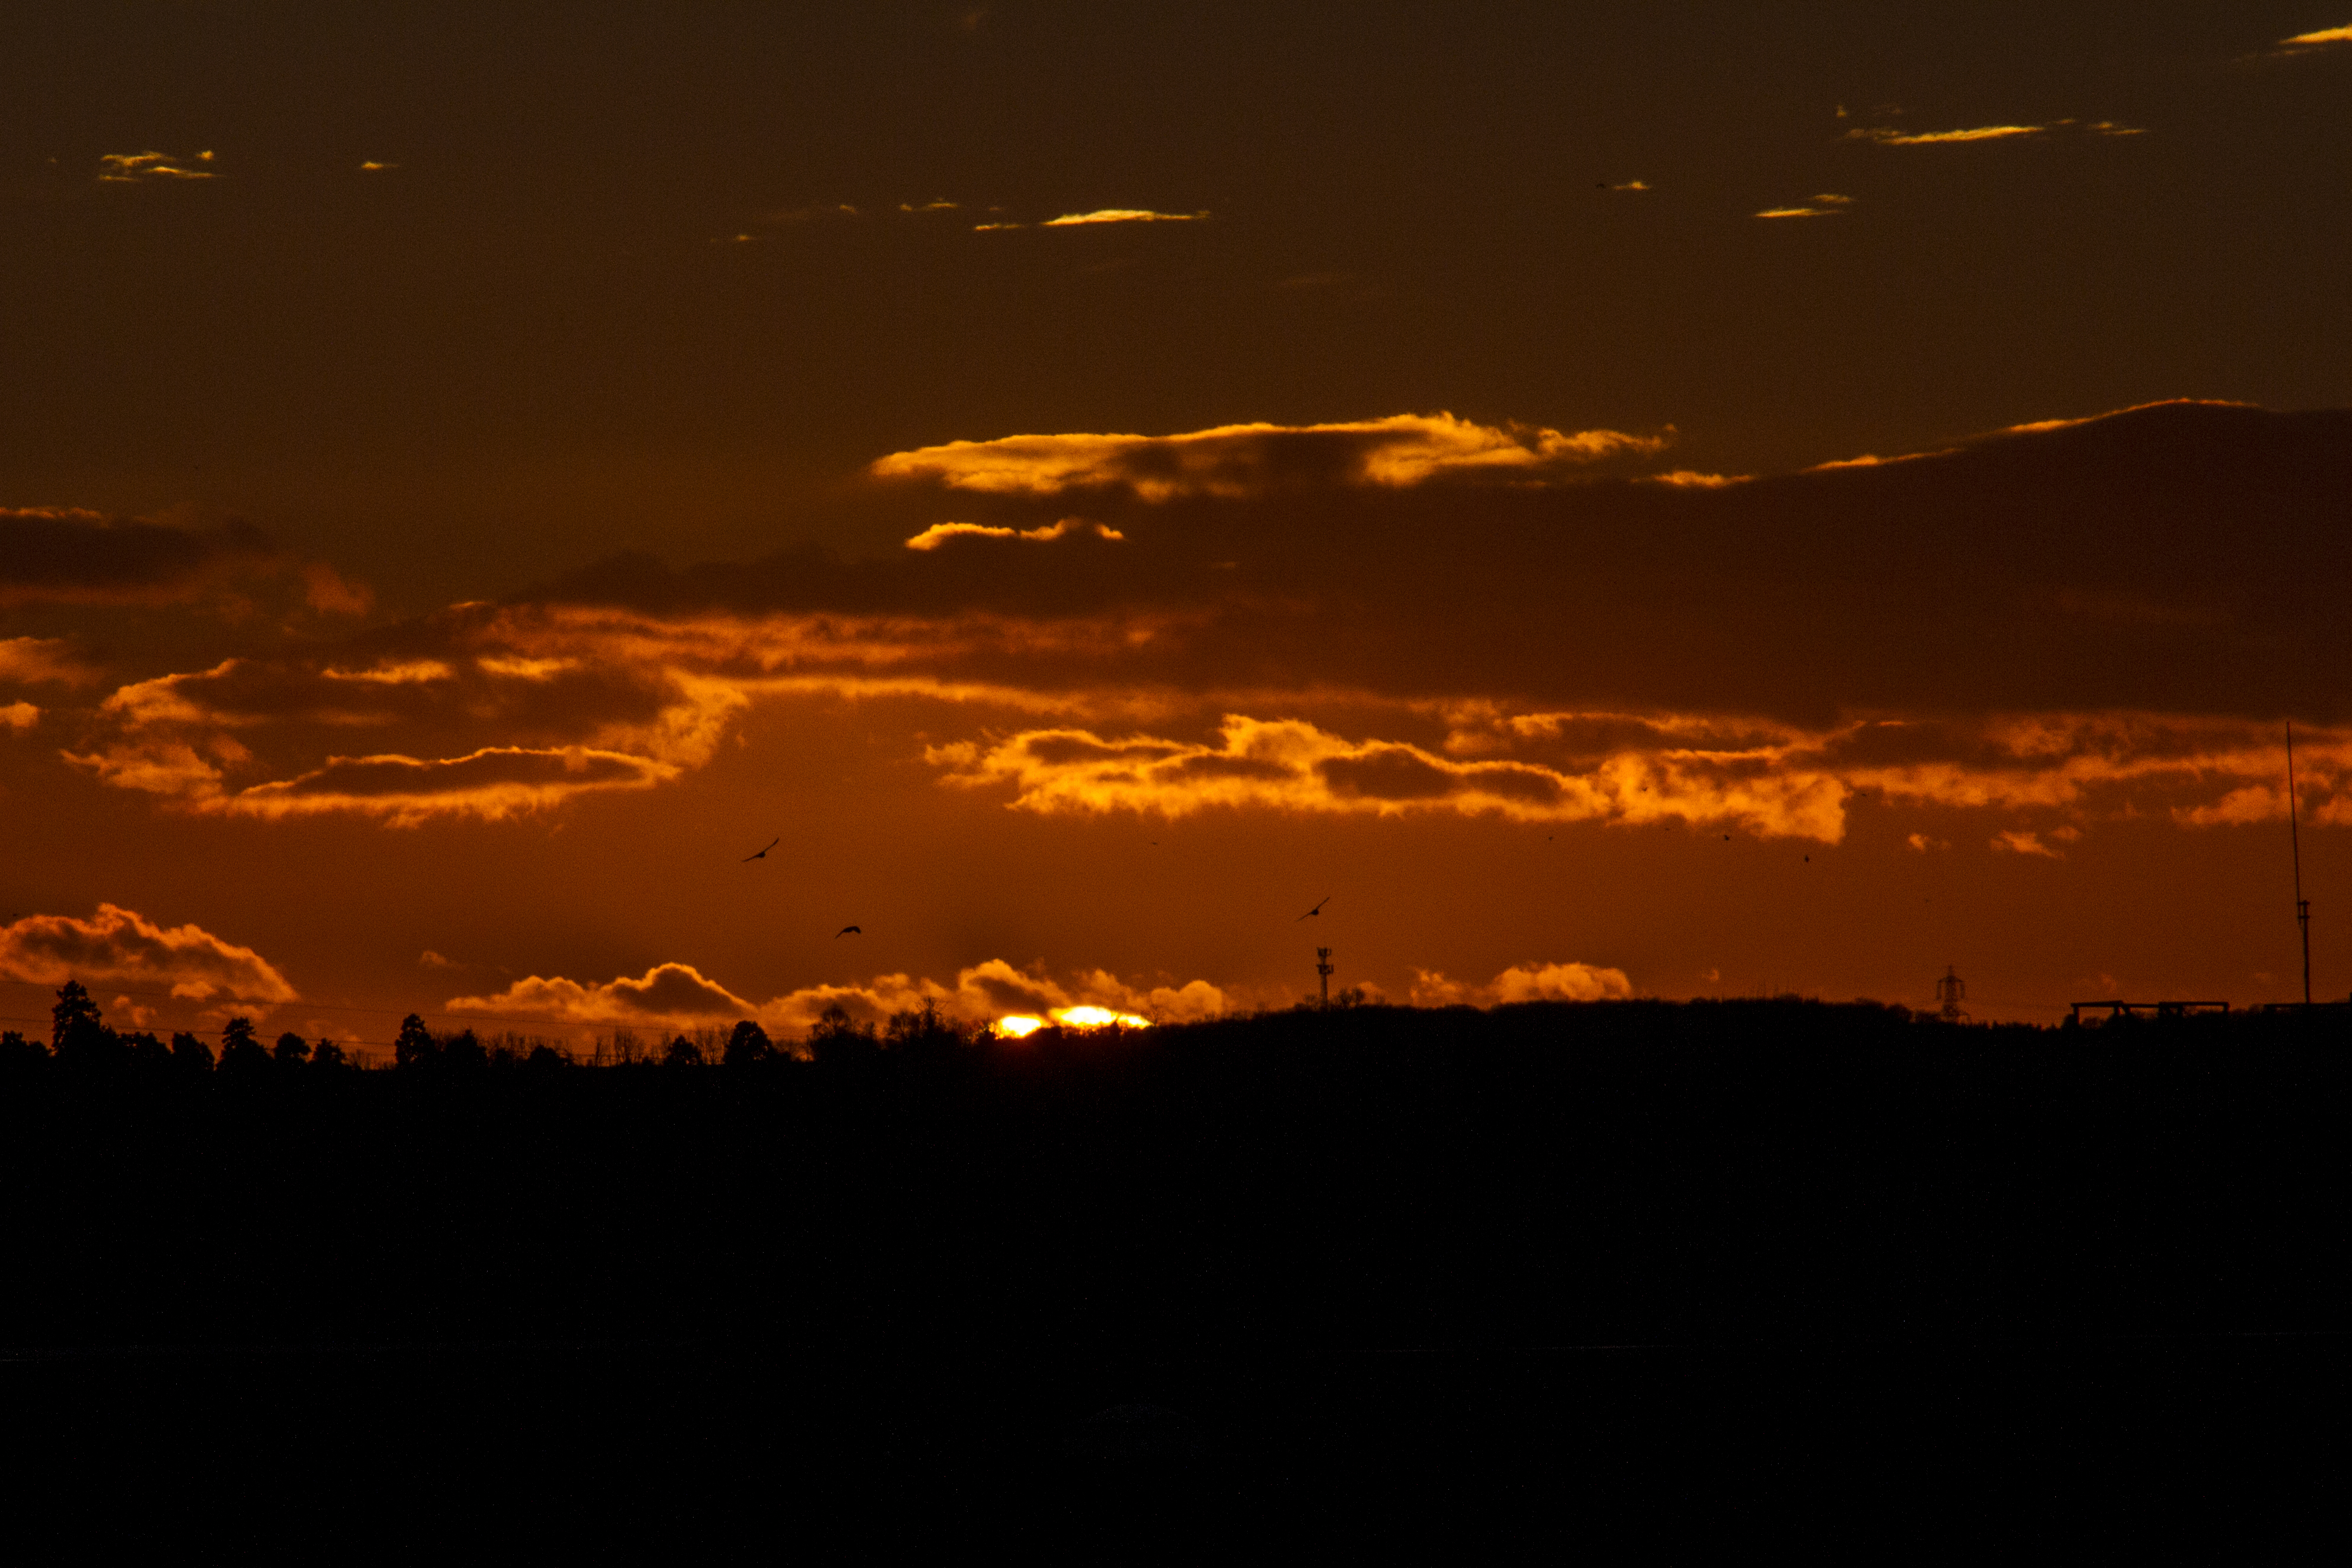
horizon, cloud, sky, sunrise, sunset, dawn, atmosphere, dusk, evening, uk, peterborough, afterglow, red sky at morning